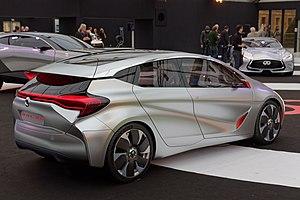
La Renault Eolab exposée lors du festival automobile international 2015.